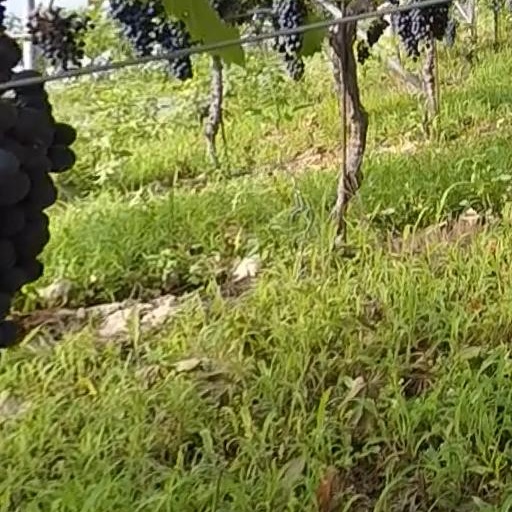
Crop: grape